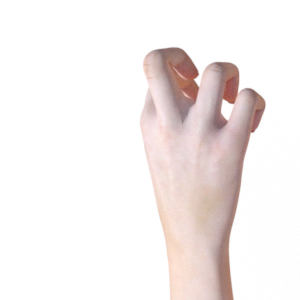
Label: rock